Thunder Bay Limestone

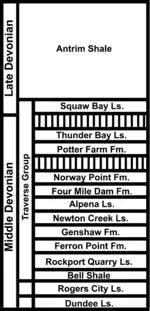
Stratigraphy of the Devonian deposits of the northern part of the Lower Peninsula of Michigan

The name for the formation originates from the description of strata near the "south cape of Thunder Bay" by C. C. Douglas in 1841, this area also represents the type locality of the formation. Due to negligence by multiple later workers, the area was later referred to as the Partridge Point Formation by Warthin & Cooper in 1935. It wasn't until 1943 that Warthin & Cooper would rename the formation back to its original name.